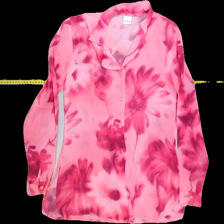
View: front
Type: Shirt
Category: Ladies
Brand: Not Applicable
Colors: Pink, Purple
Material: 100%polyester
Pattern: Geometric print
Cut: Regular, Collar
Season: All
Trend: No trend
Stains: No
Price range: <50
Recommended usage: Export